Pieter Claeissens the Elder

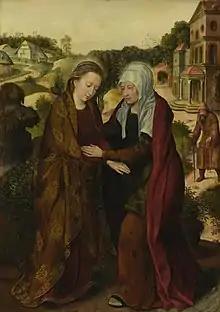
"The visitation"

Pieter Claeissens the Elder or Pieter Claeissens (I) (1500–1576) was a Flemish painter of history paintings, portraits and allegorical scenes. He was the first prominent artist in an extended family of artists from Bruges.